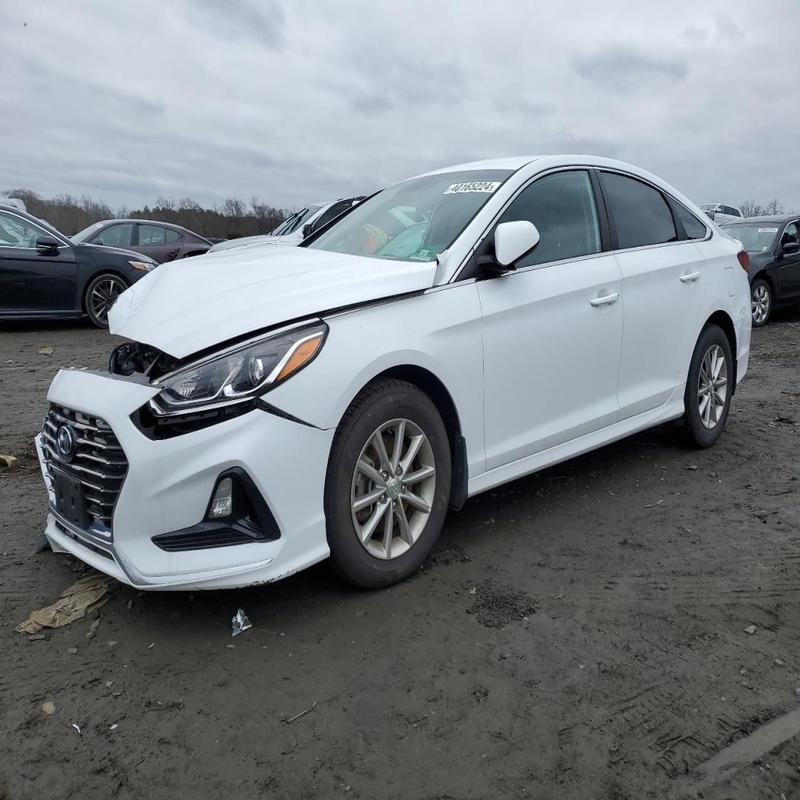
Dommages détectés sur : pare-choc avant, capot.
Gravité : majeur